Hohe Warte (Vienna)

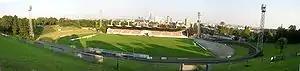
The Hohe Warte Stadium

The Hohe Warte is a built-up hill in Döbling, the 19th district of Vienna, Austria. The Hohe Warte is best known as the headquarters of GeoSphere Austria, the Federal Institute for Geology, Geophysics, Climatology and Meteorology, the former residence of the president, as well as for the Hohe Warte Stadium.